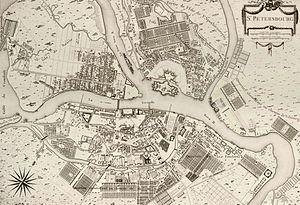
Le développement architectural de Saint-Pétersbourg avant 1917, et particulièrement celui de son centre historique, a permis de former un complexe métropolitain des plus importants du XVIIIᵉ siècle au XXᵉ siècle. Sur le territoire de la Russie, Saint-Pétersbourg est devenue la première grande ville moderne sur le territoire de l'Europe, la capitale la plus jeune qui soit.